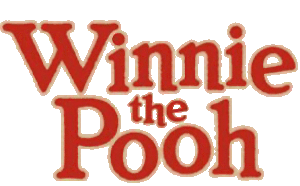
Winnie l'ourson (2011) Suomi: Nalle Puh (2011)